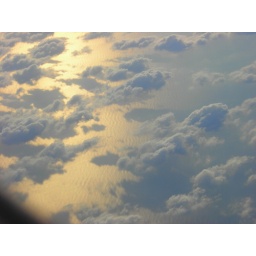
clouds over water at sunset from airplane window